Kelly Kettle

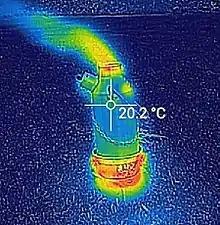
Thermal image of a just lit Ghillie kettle. Note the plume of hot air resulting from the convection current.

Early examples (estimated at 3,600 years) of devices that heat water surrounding a fire include samovar tea urns from Eastern, Central, and Southeastern Europe, as well as the Middle East. The Kelly Kettle Company first manufactured portable devices of this type in the early 1900s.